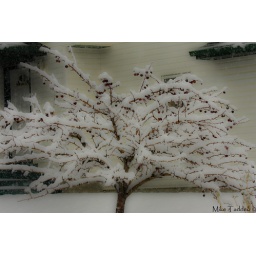
Our apple tree in the front year after the storm and still has some apples left from the last summer growth.